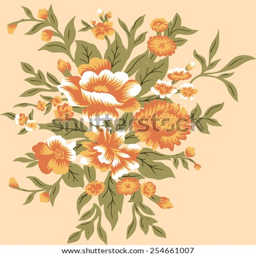
background with a beautiful bouquet of orange flowers .